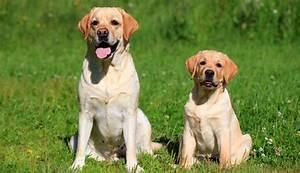
dog